Military Institute of the Ministry of Defense of Turkmenistan

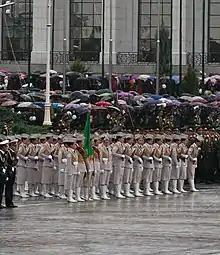
Female cadets of the institute in 2011.

The Military Institute of the Ministry of Defense of Turkmenistan was established on 1 September 1993. The first class of 75 Lieutenants were commissioned in 1996, with another 200 being commissioned in 1997. The institute's former building, where it was located from 2004 to 2012, is a four-story building that has 48 classrooms, computer classes, as well as a lecture and simulator room. The current building was created in January 2012 near the old building.